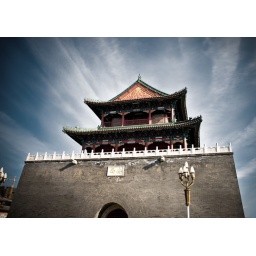
The day after it snowed, the sky became more blue and clear than I had ever seen in China.